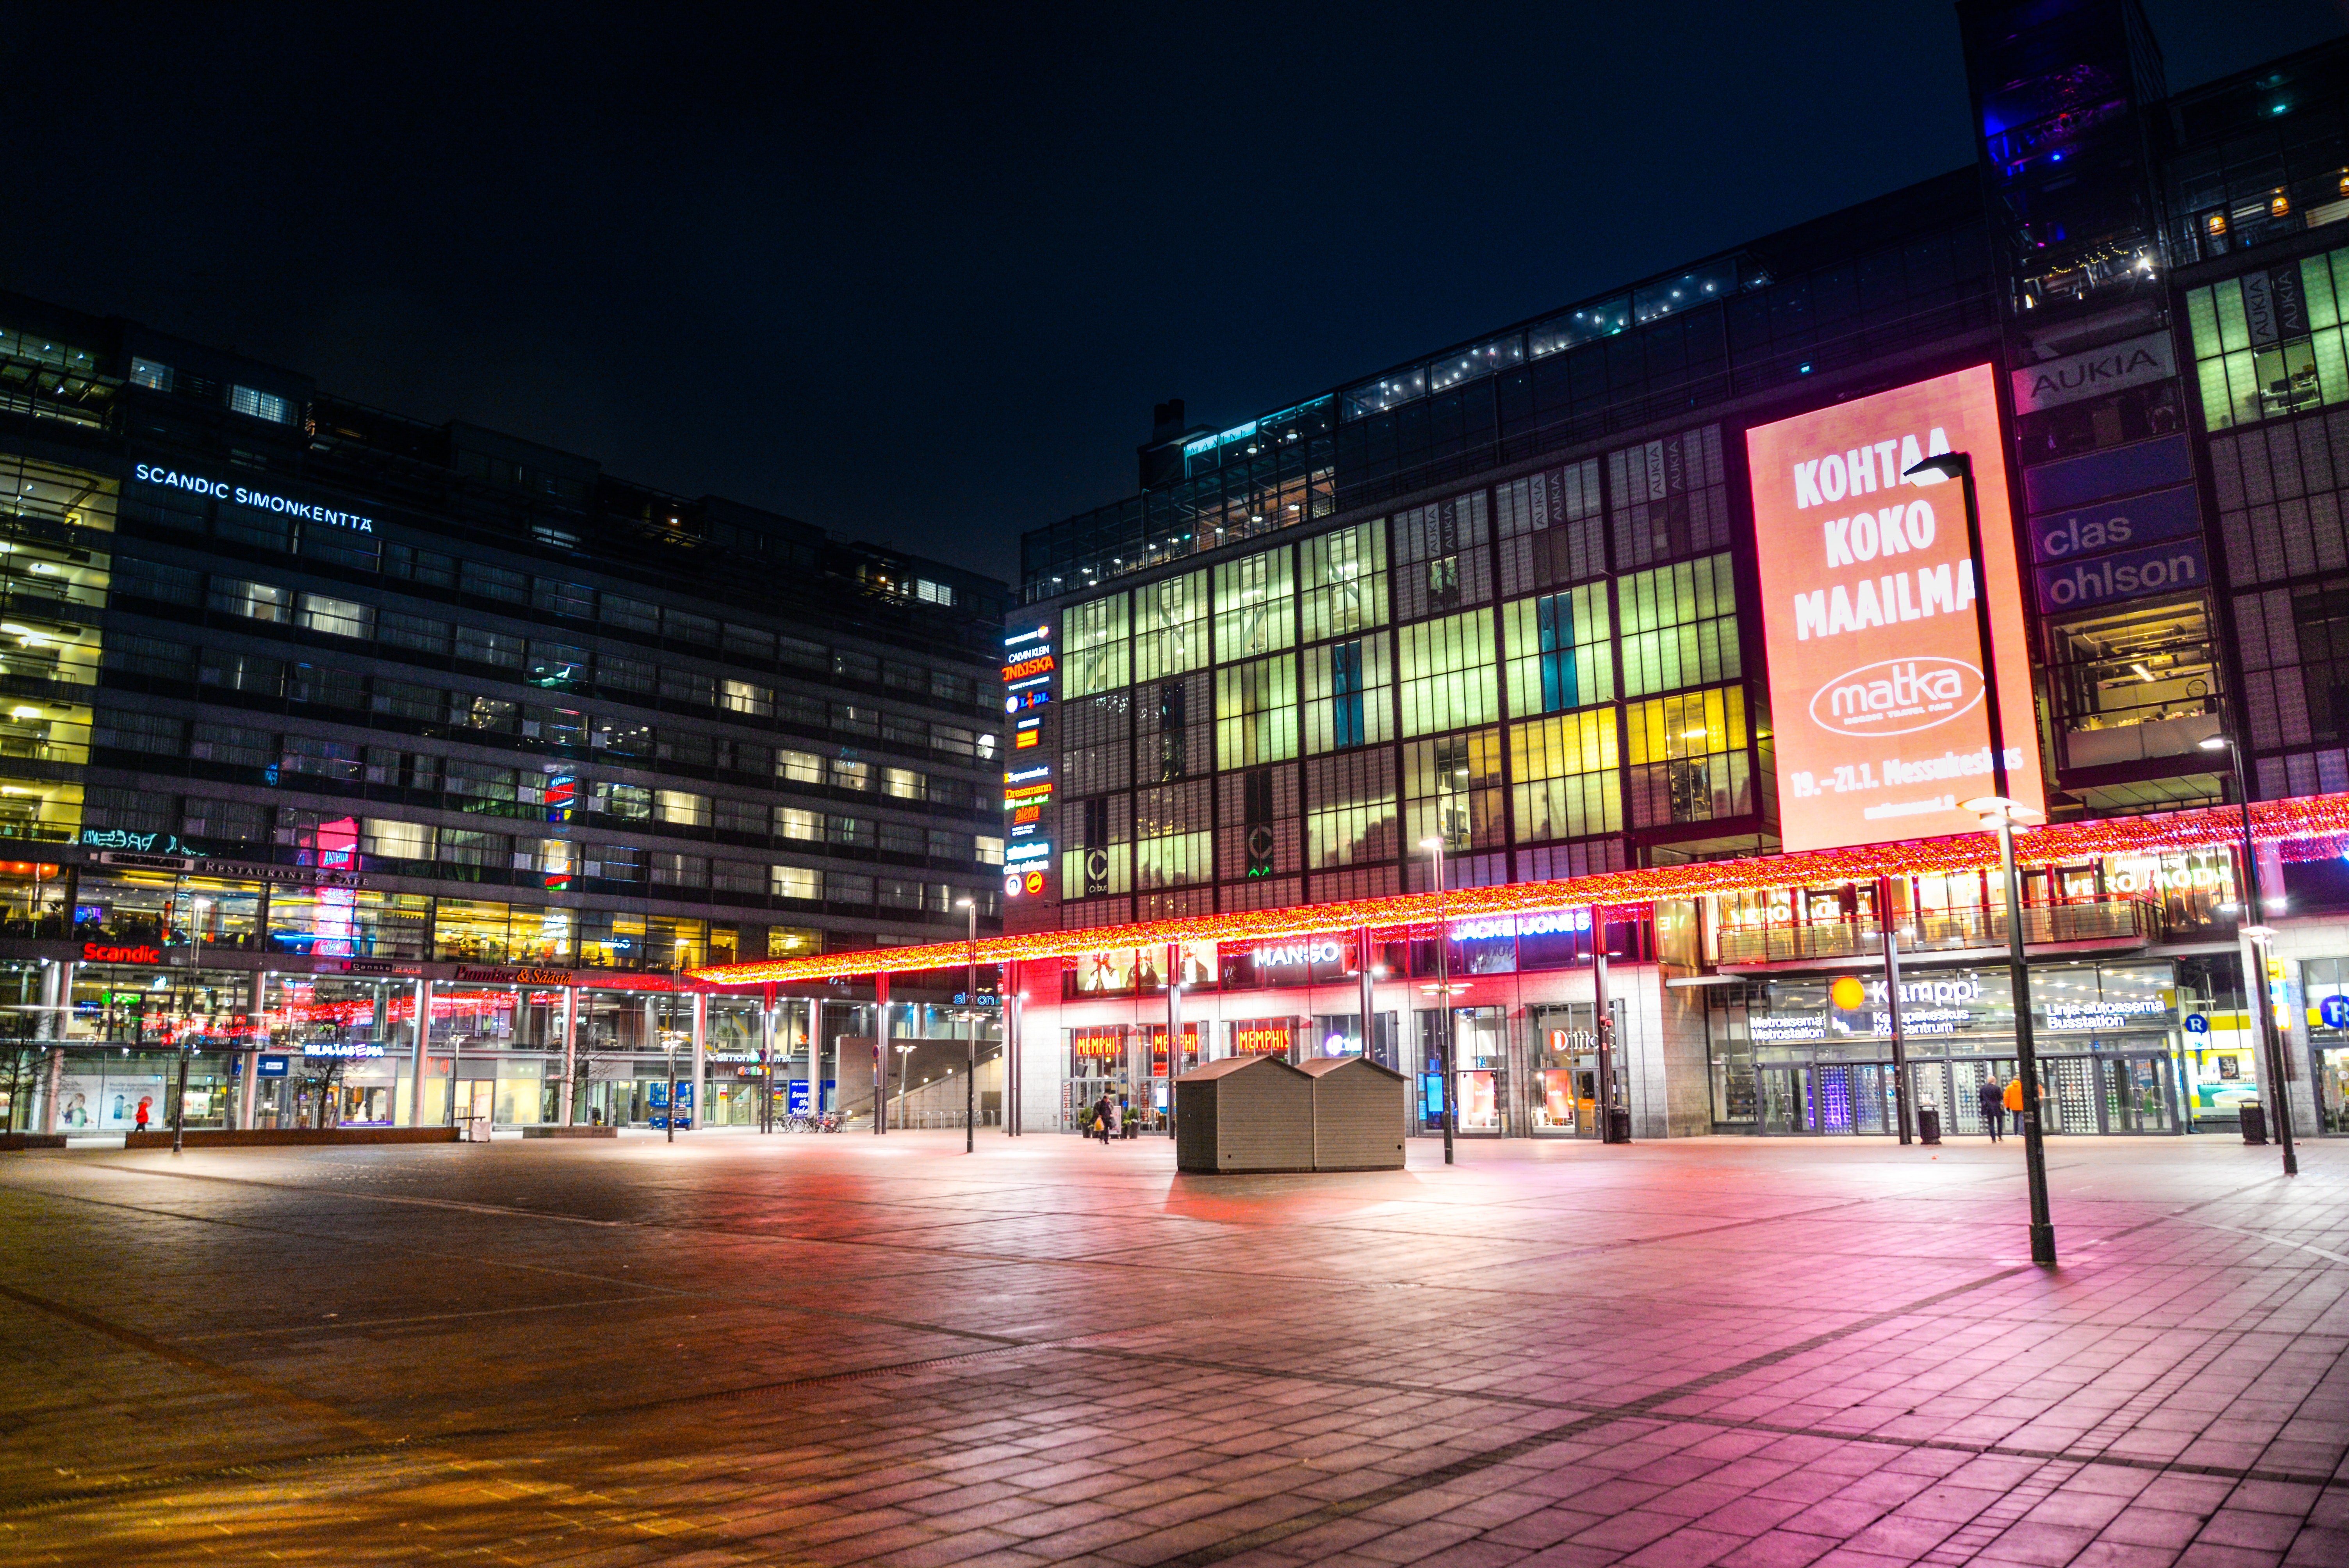
night, building, metropolitan area, light, architecture, urban area, town, city, lighting, mixed use, human settlement, metropolis, street, shopping mall, downtown, commercial building, facade, glass, evening, plaza